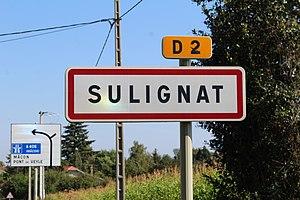
Panneau d'entrée dans le village de Sulignat.
Sulignat est une commune française, située dans le département de l'Ain en région Auvergne-Rhône-Alpes.